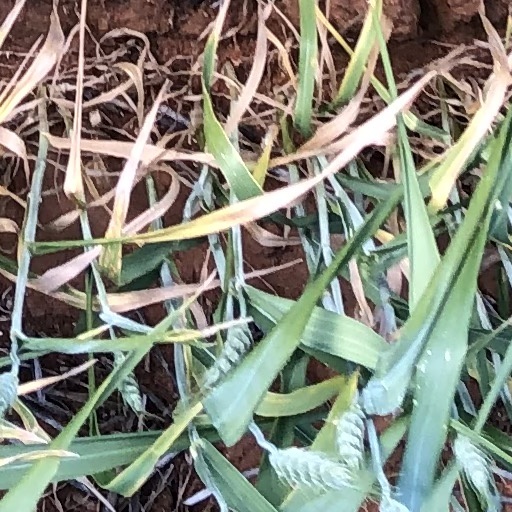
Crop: wheat